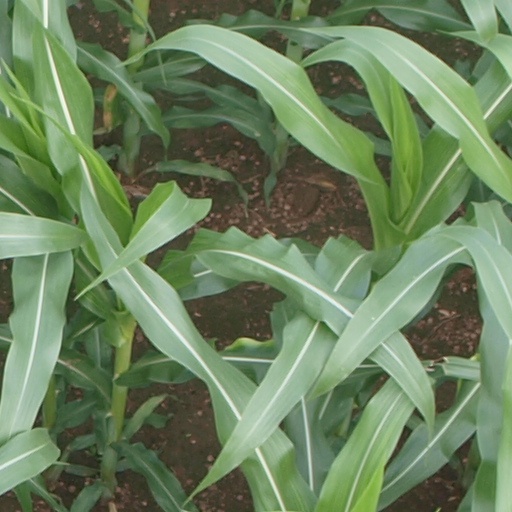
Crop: maize; corn